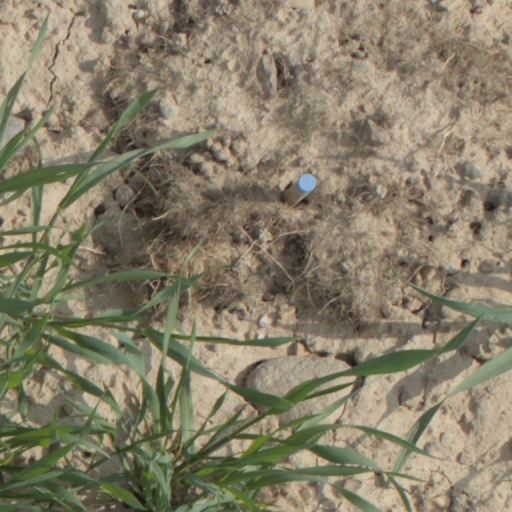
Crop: wheat